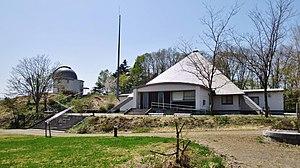
Le village d'Ogawa est un village du district de Kamiminochi, dans la préfecture de Nagano, au Japon.
La liste des localités adhérant à l'association Les Plus Beaux Villages du Japon rassemble tous les bourgs et villages membres depuis sa création en 2005.